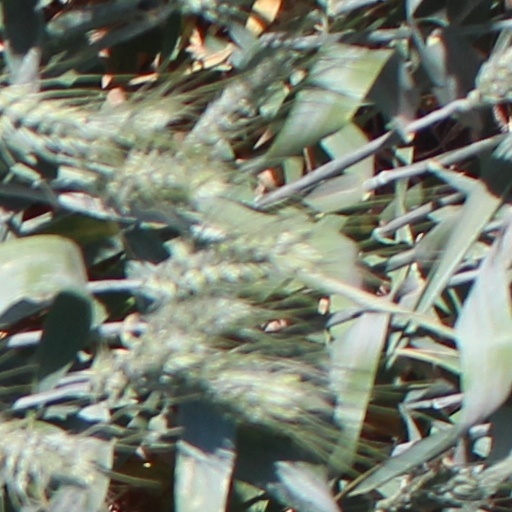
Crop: wheat